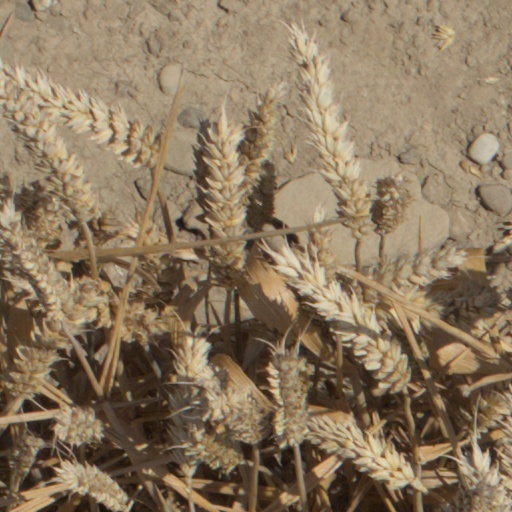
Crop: wheat